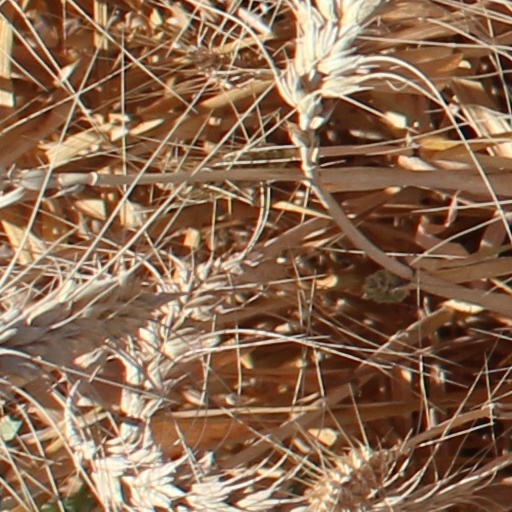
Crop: wheat